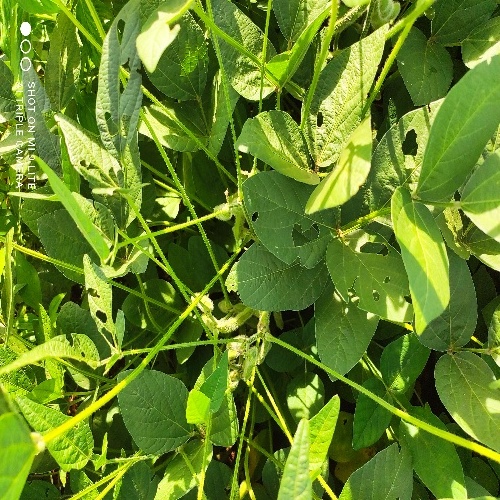
Label: Caterpillar